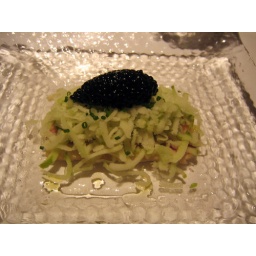
1st visit: late September, 2005. 2nd Course: Smoked Eel under a bed of iced wasabi-green apple shavings. Sevruga caviar.